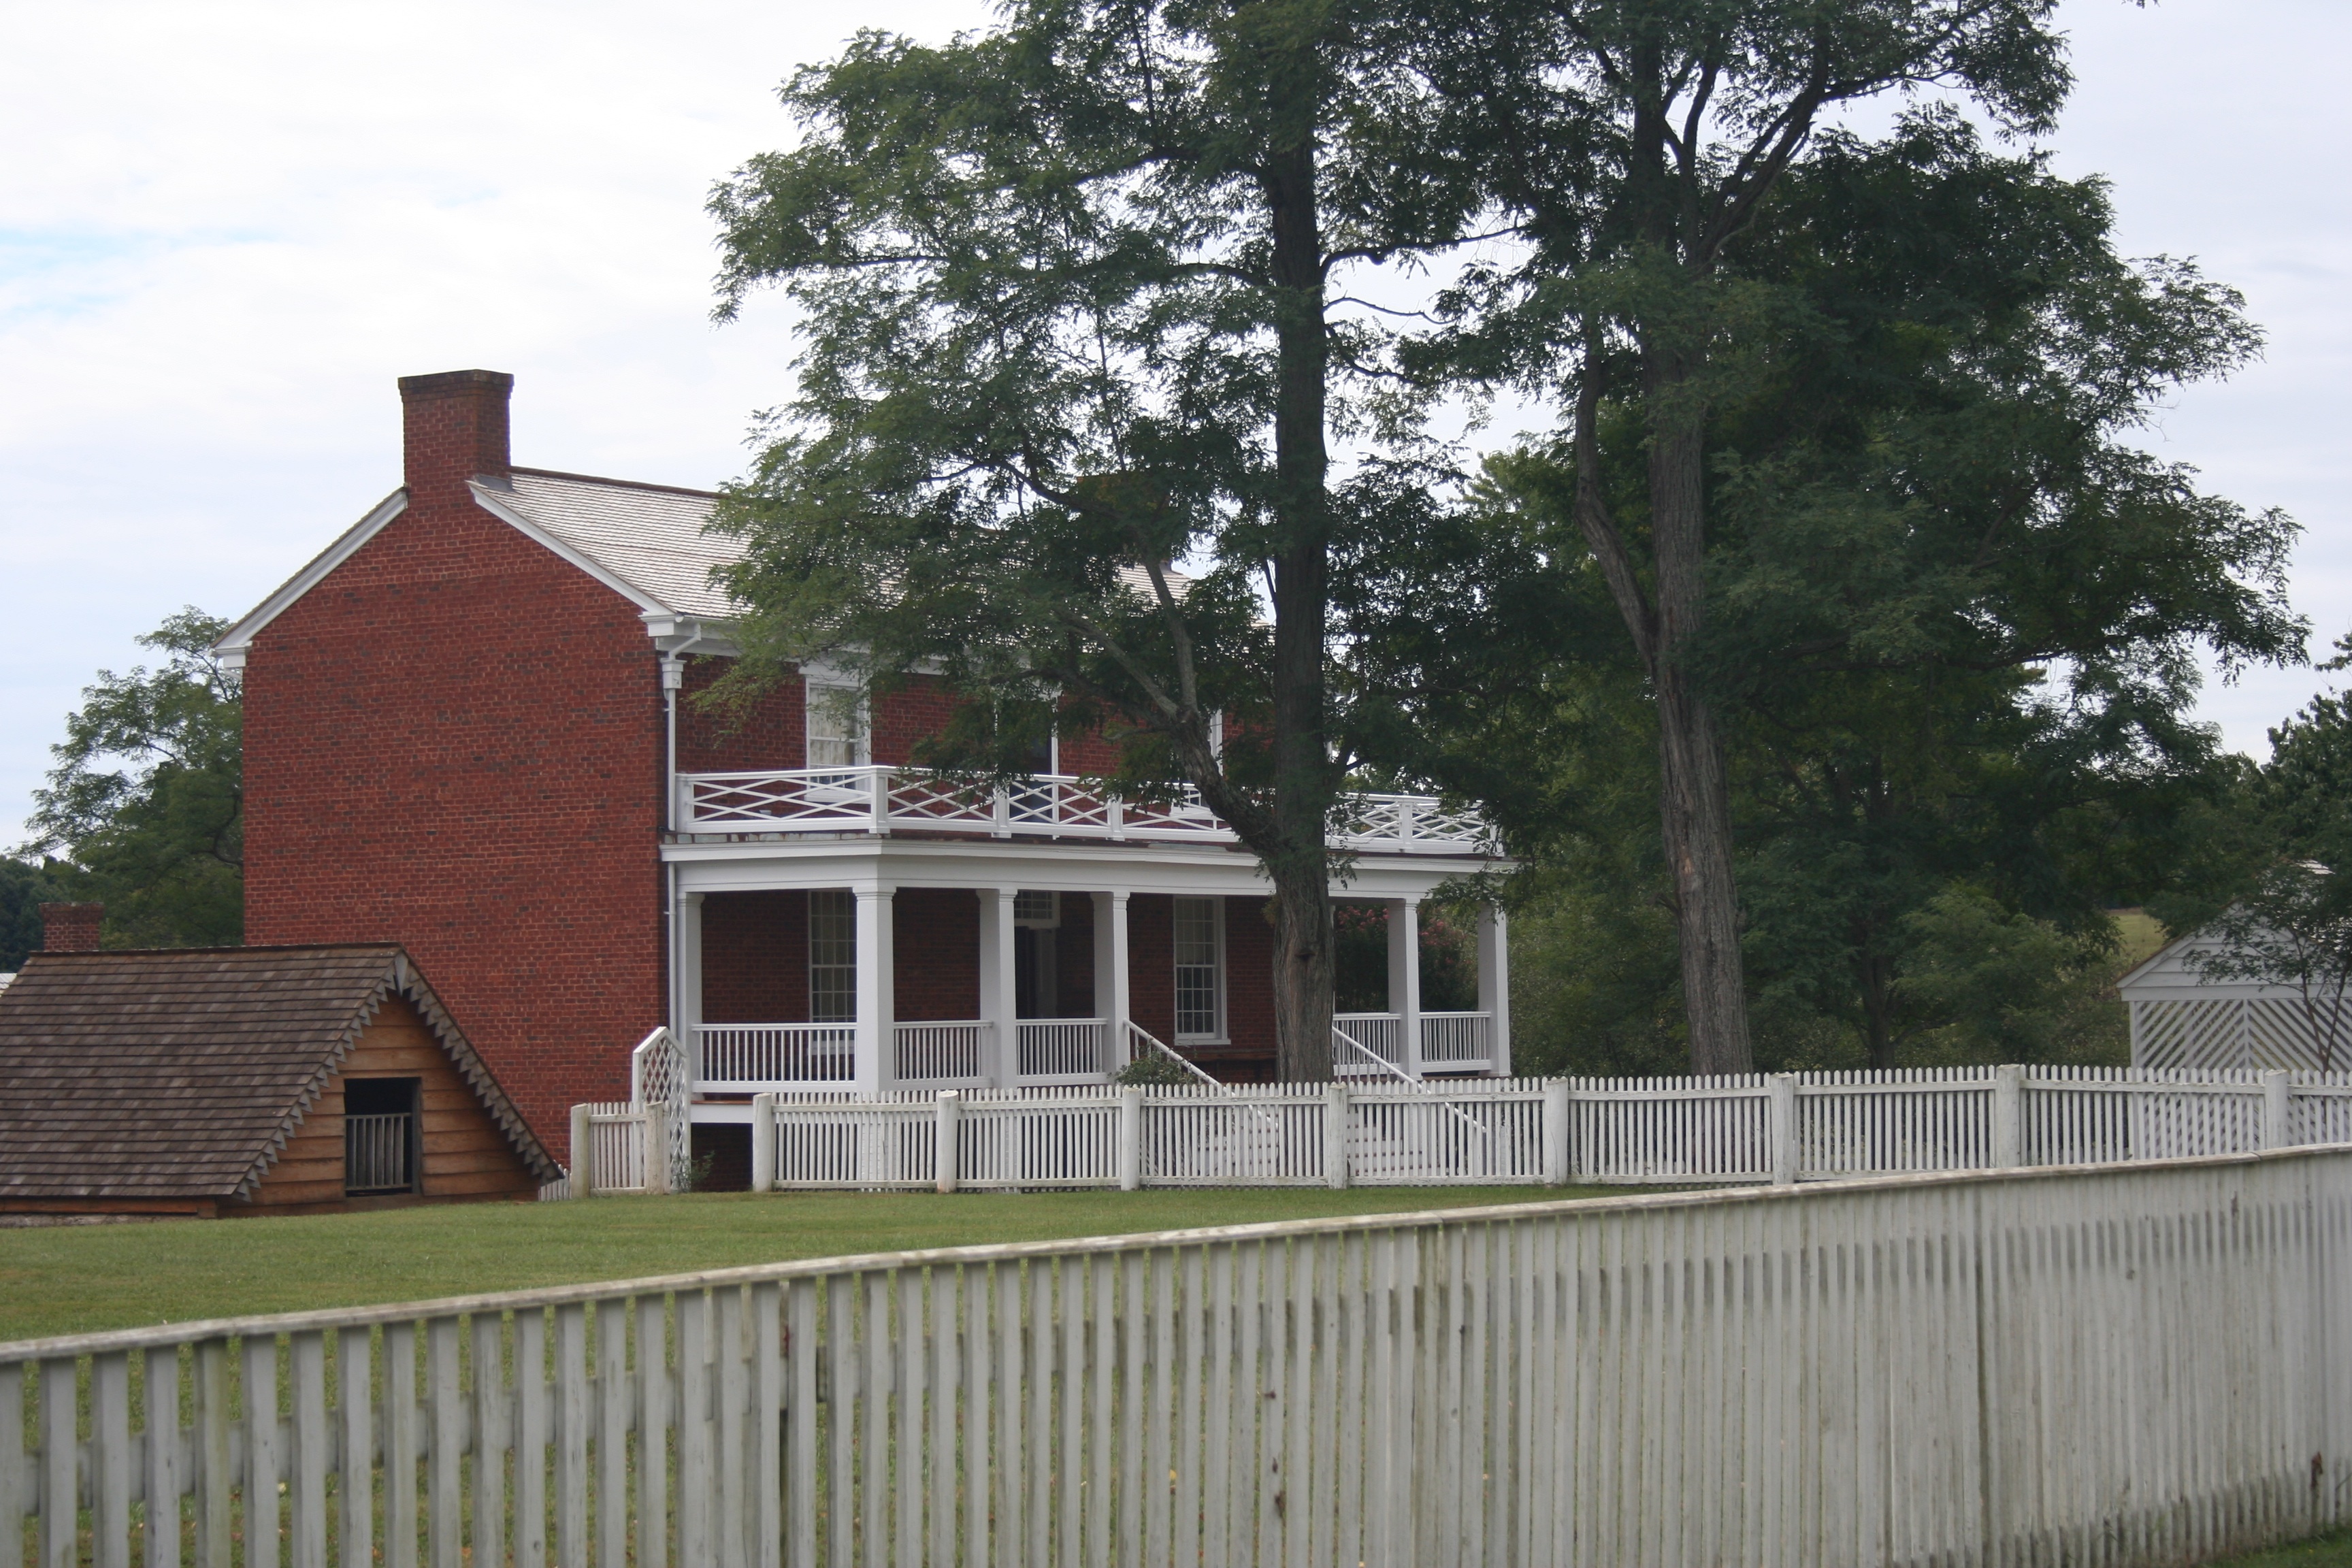
house, building, home, military, park, property, historic, southern, national, memorial, battle, historical, lee, estate, battlefield, virginia, civil war, confederate, outdoor structure